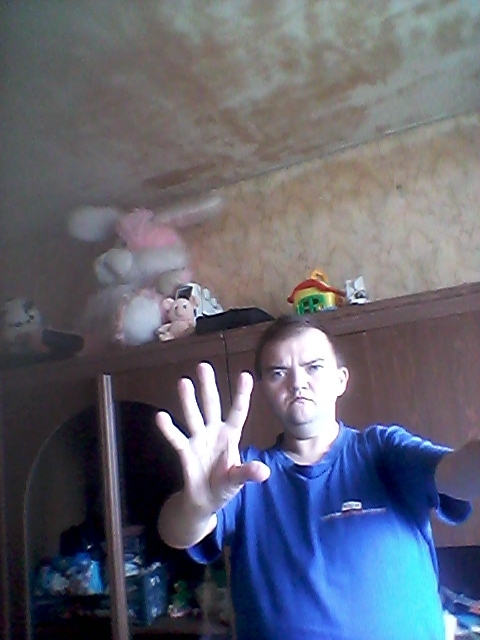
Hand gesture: palm